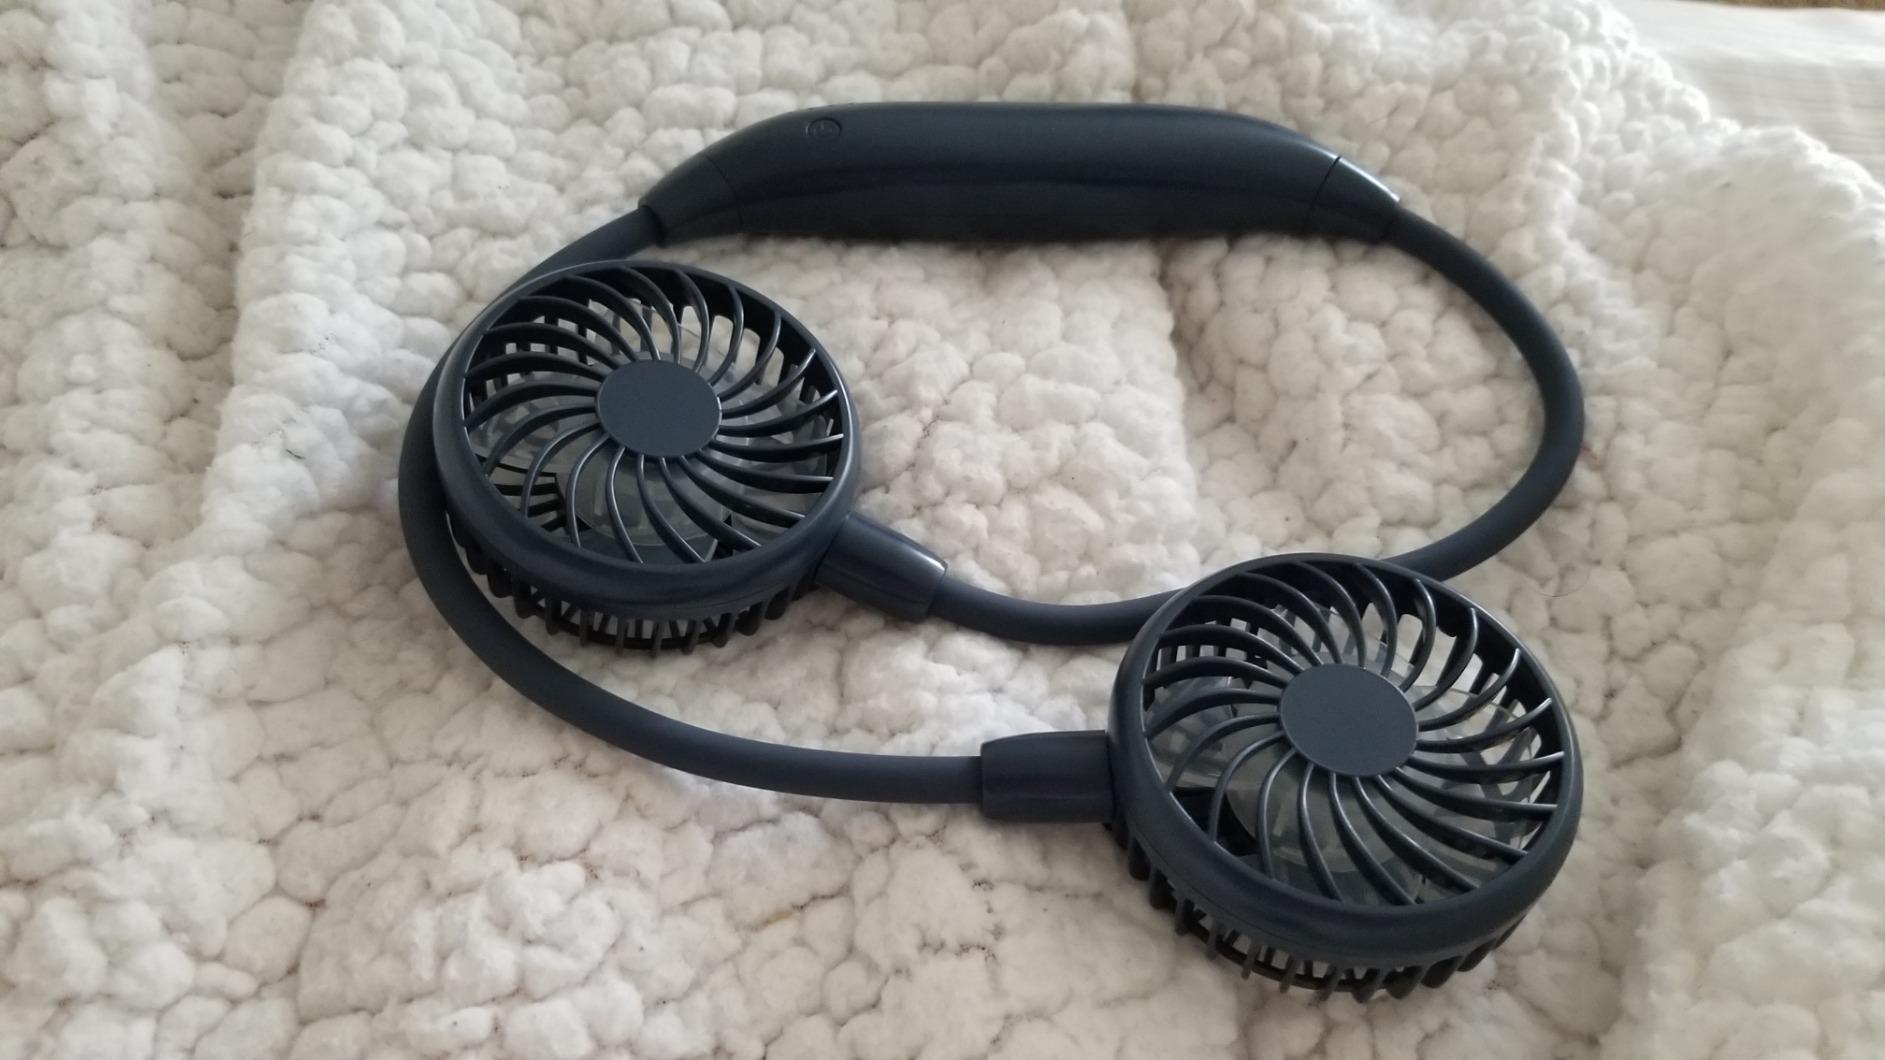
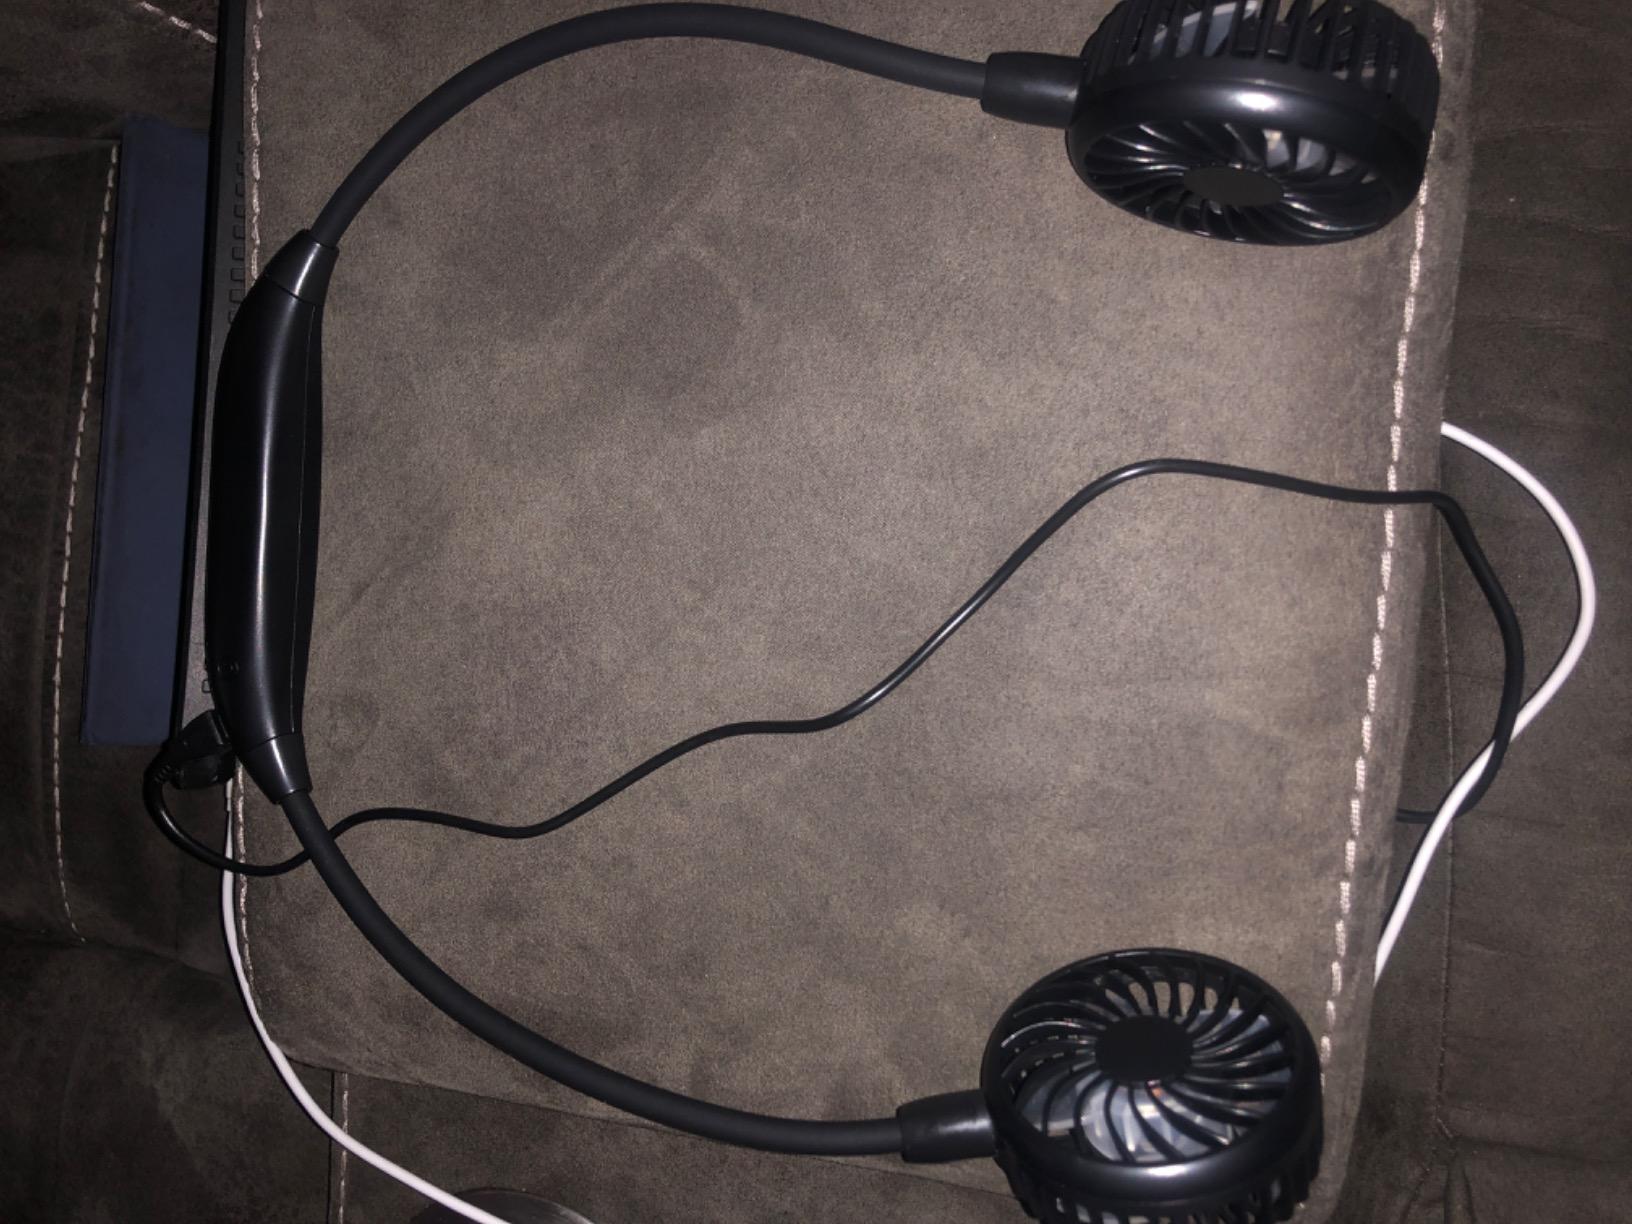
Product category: fan
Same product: no